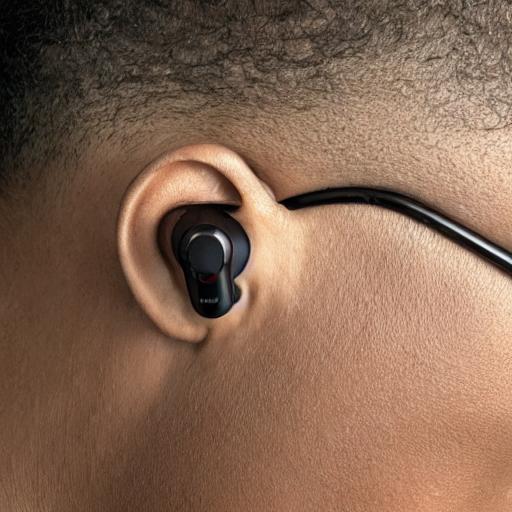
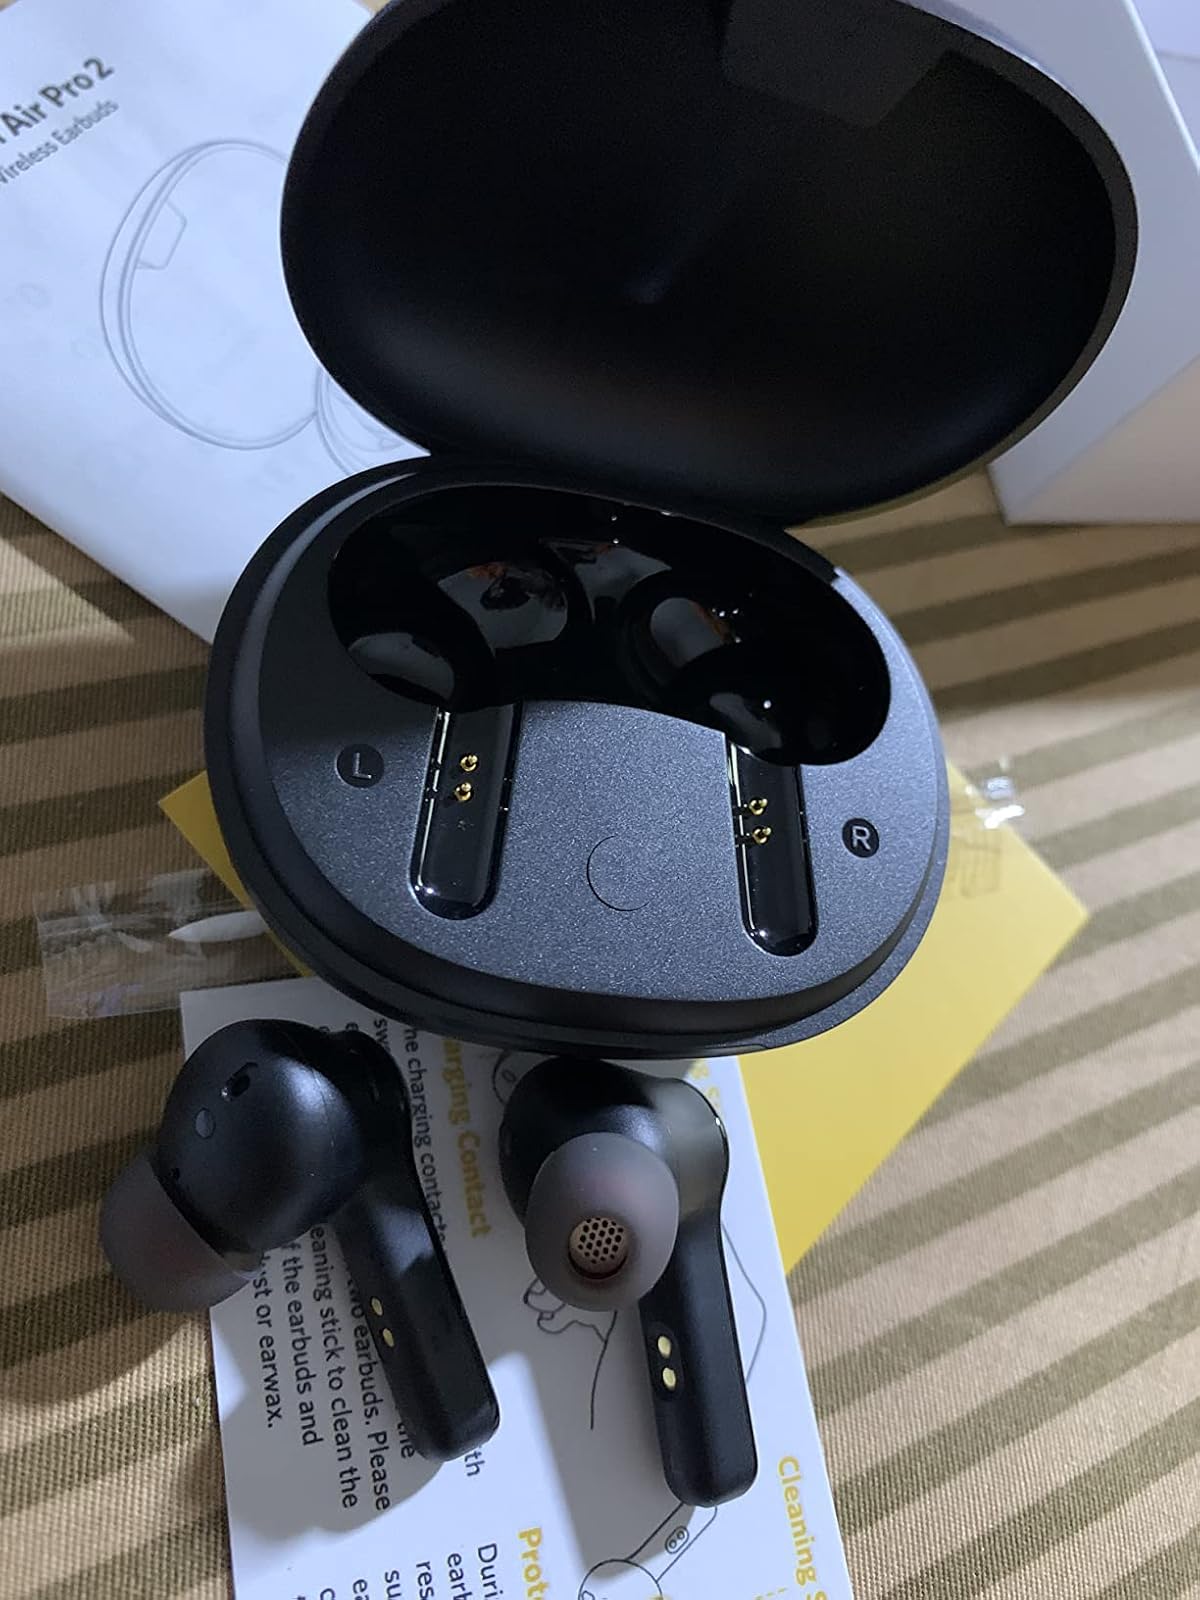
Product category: earbuds
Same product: no